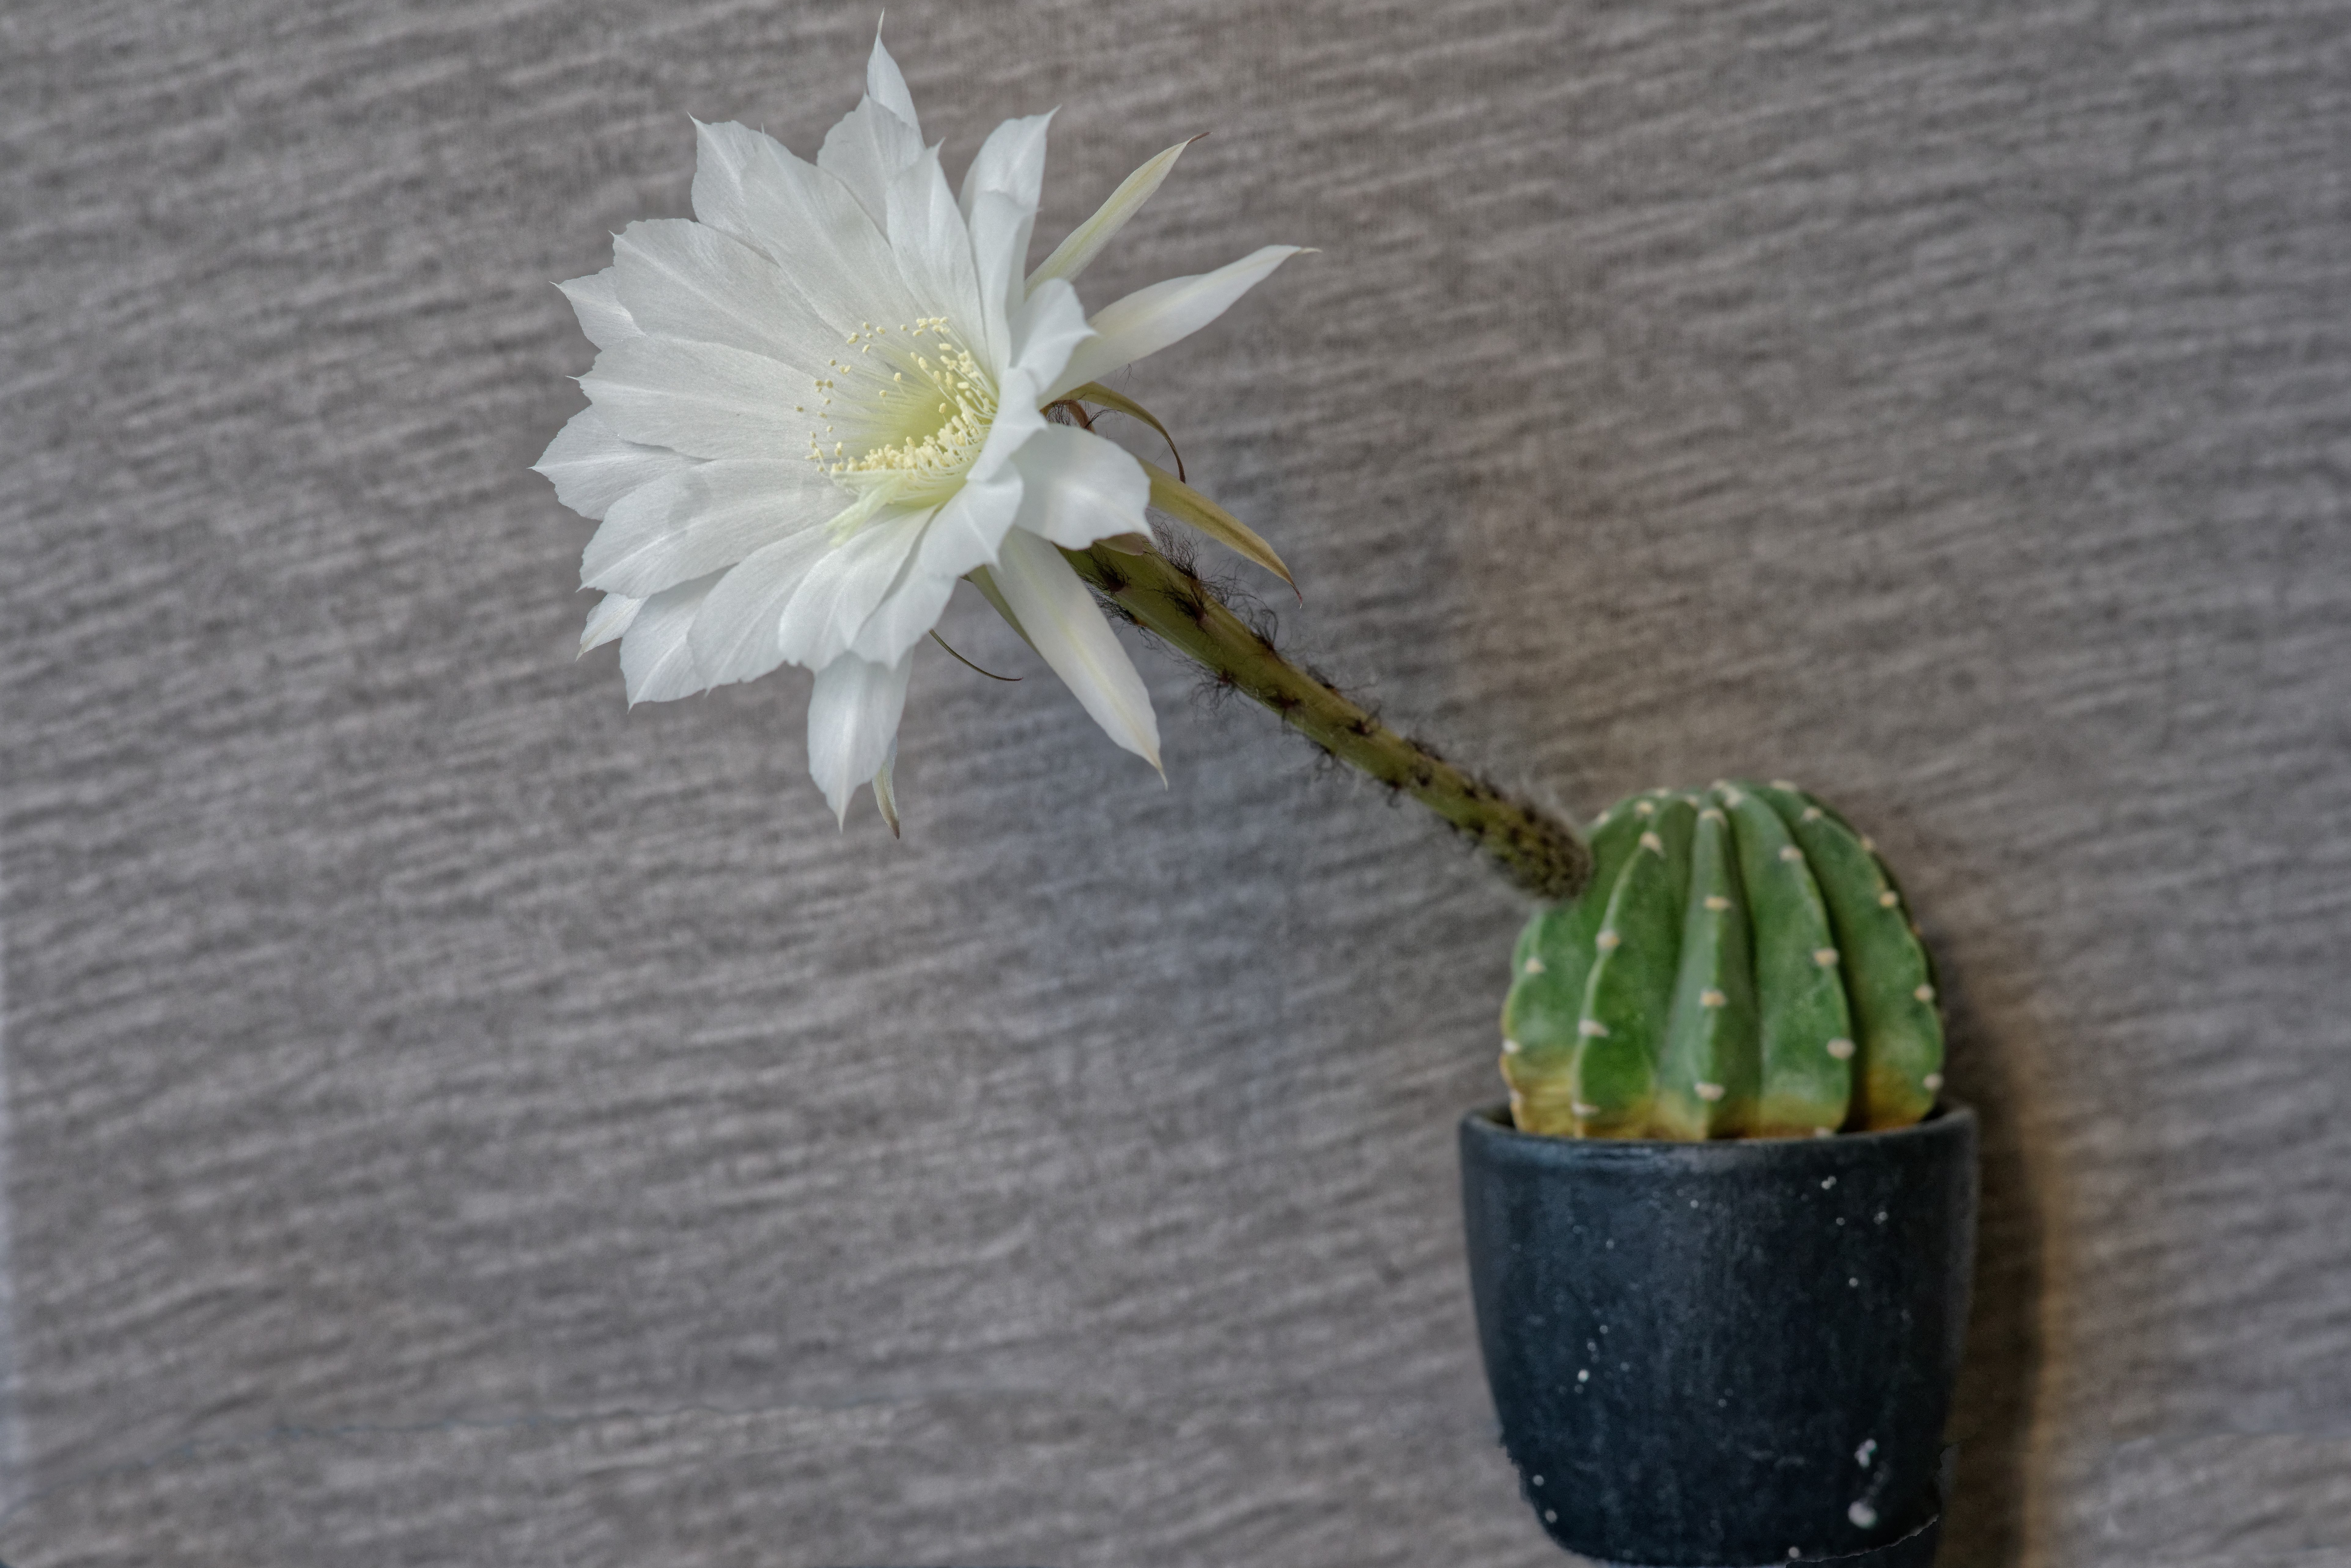
blossom, cactus, plant, flower, bloom, close, flowering plant, cactus greenhouse, cactus flowers, queen of the night, land plant, hedgehog cactus